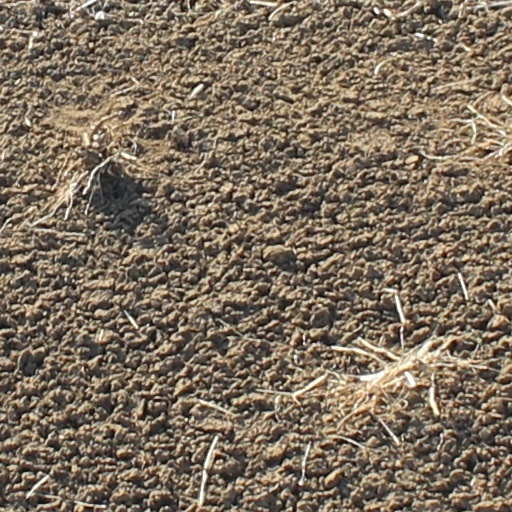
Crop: wheat